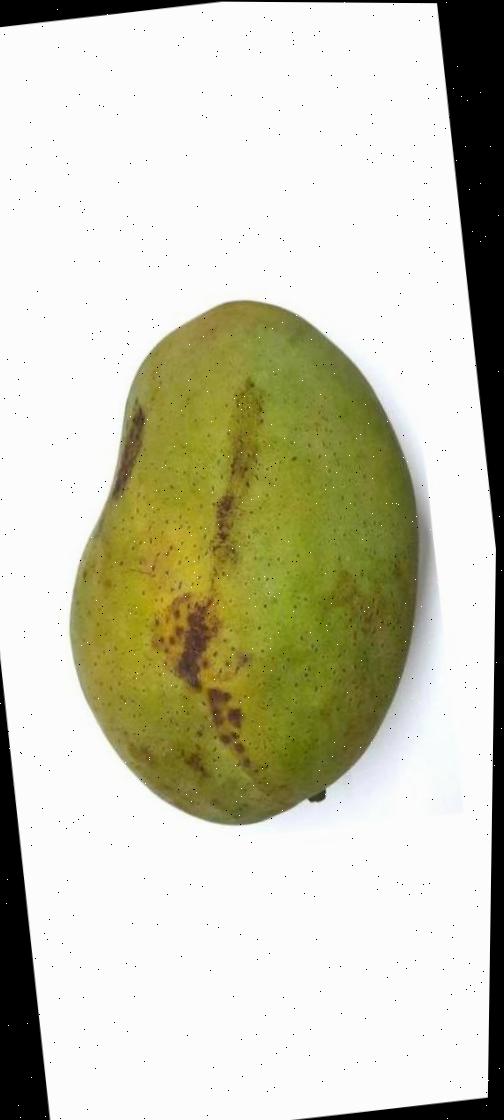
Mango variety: Fazli Shurmai